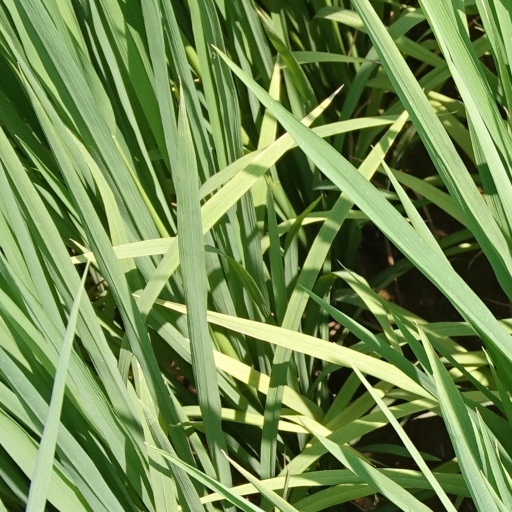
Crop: rice